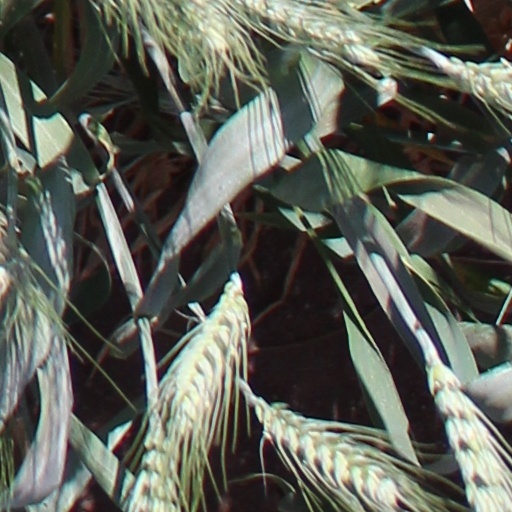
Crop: wheat